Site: brandenburg
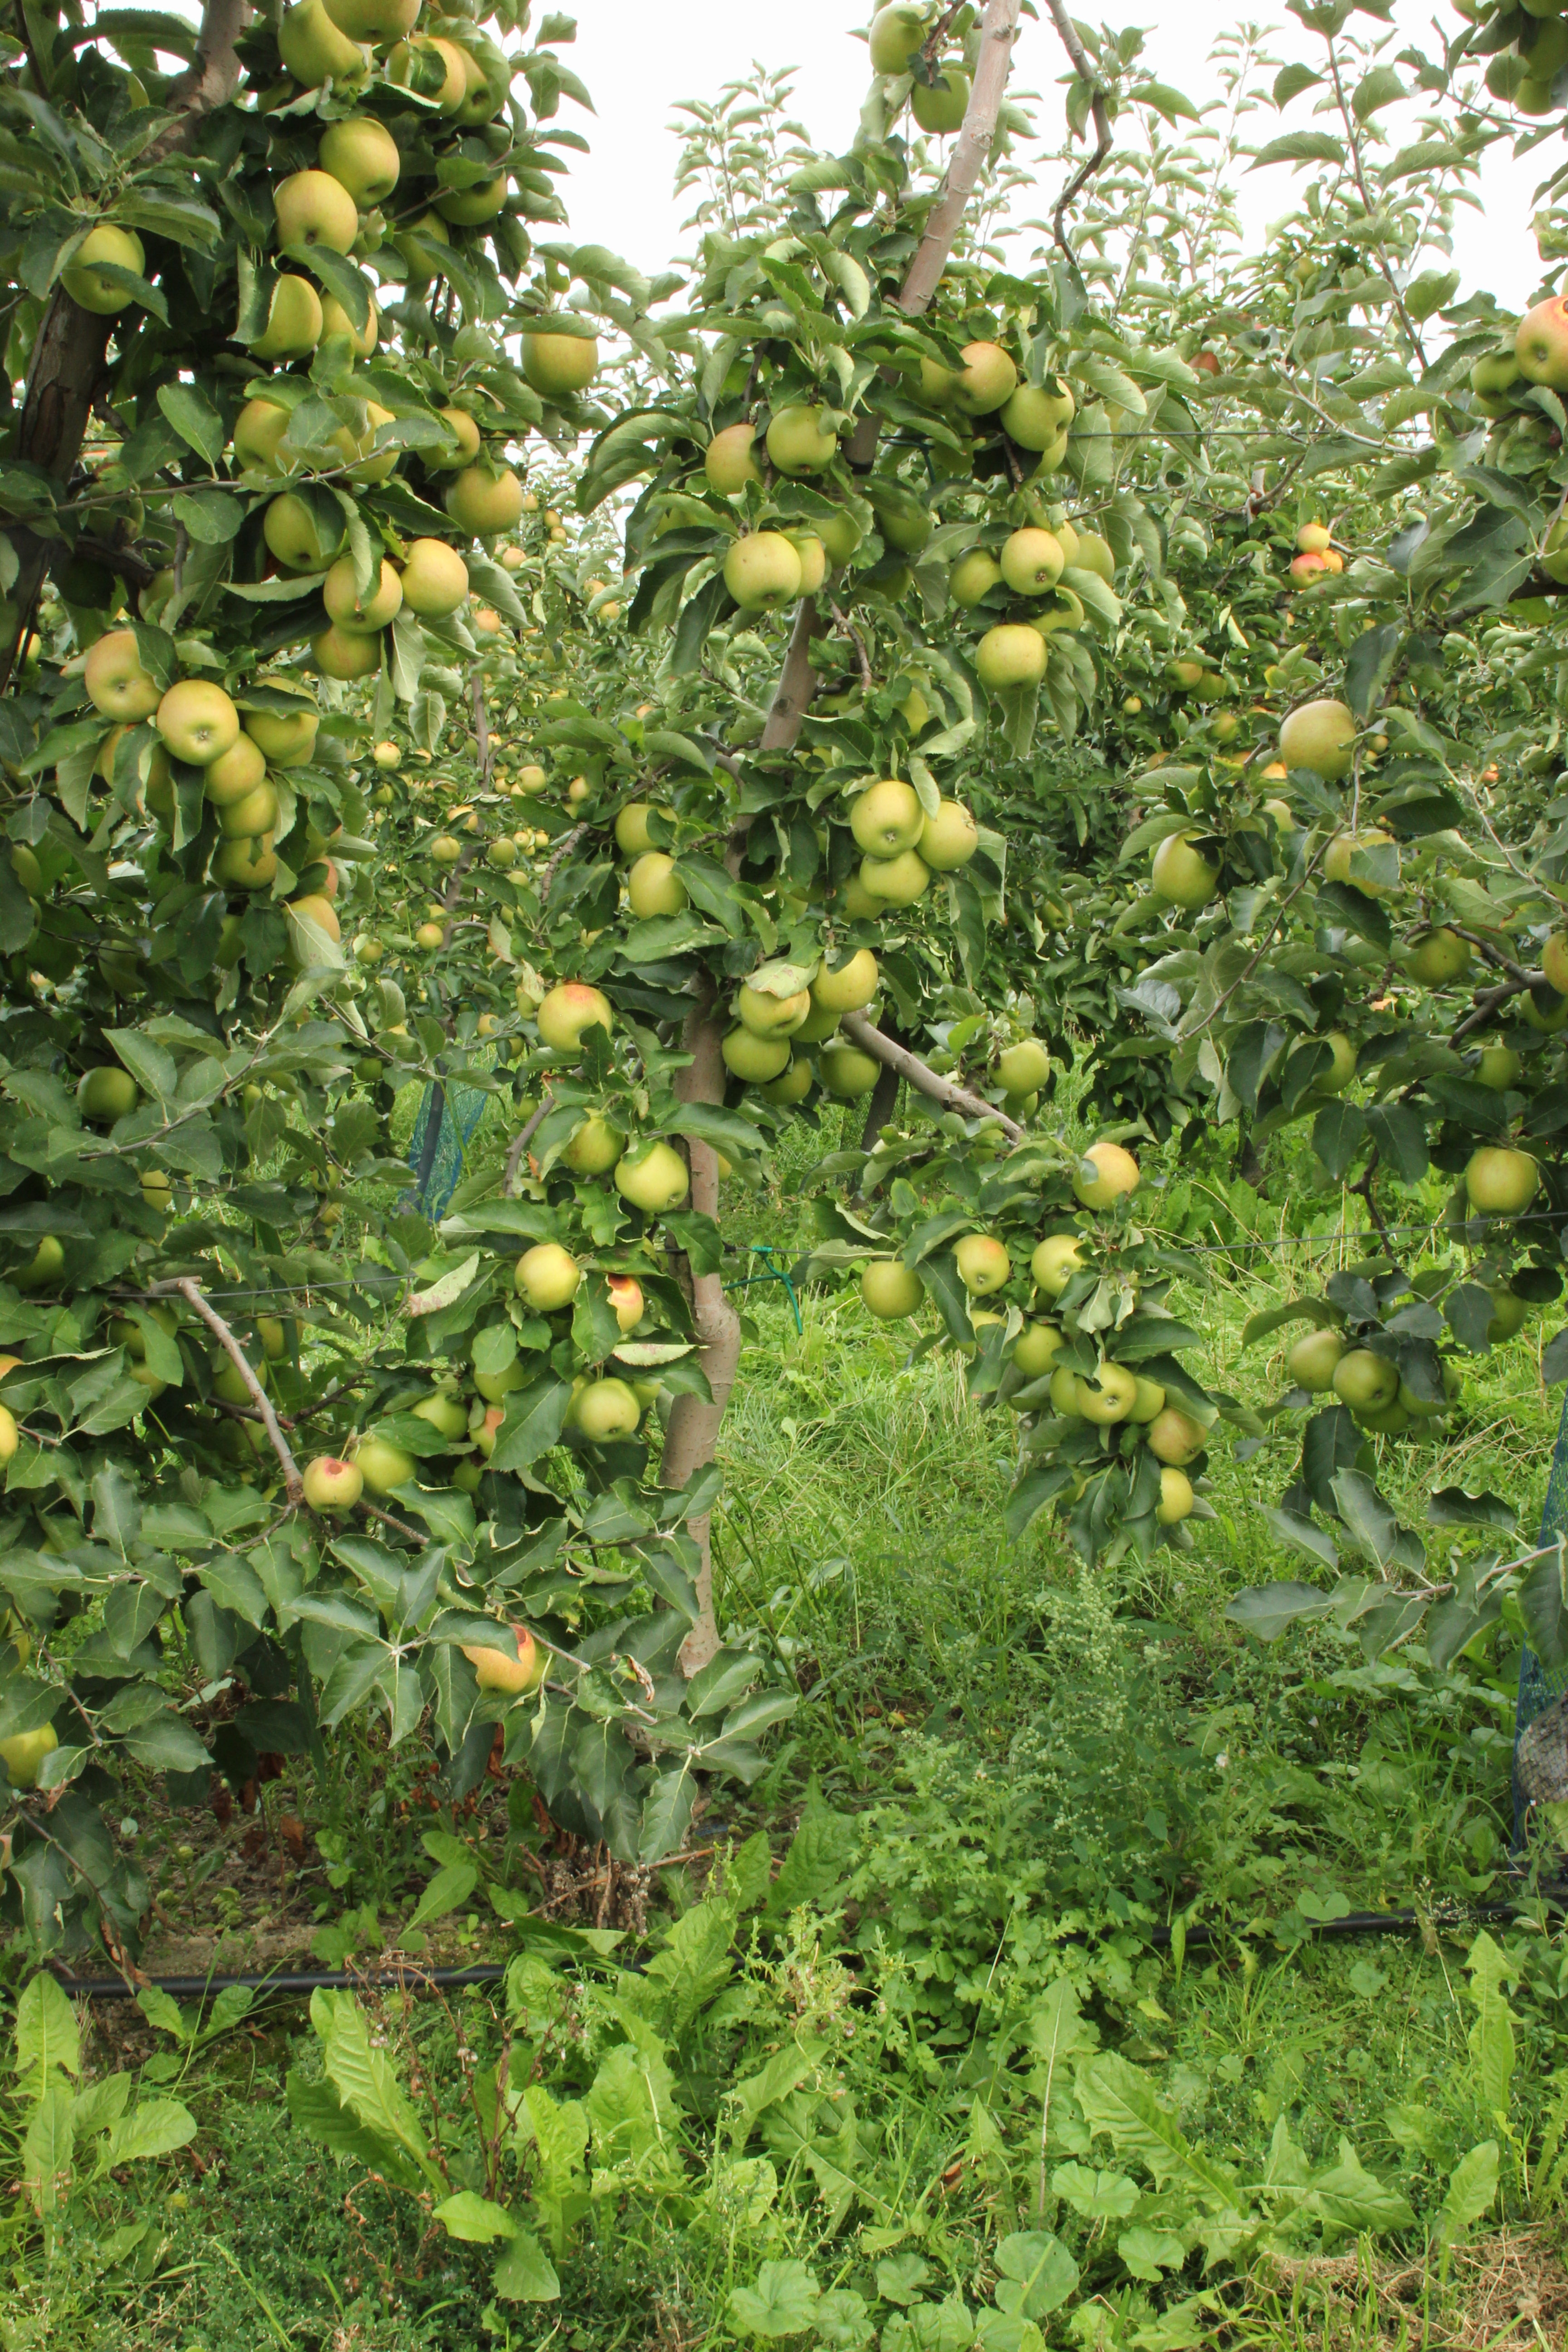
Growth stage (BBCH 87): Maturity of fruit and seed